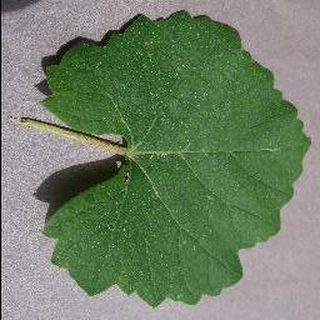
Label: healthy_grape